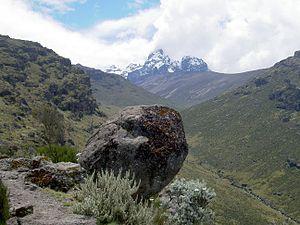
Le mont Kenya, dont le nom signifie « montagne de l'autruche » chez les Wakamba, une des populations vivant à ses pieds, est le point culminant du Kenya et le deuxième plus haut sommet d'Afrique, derrière le Kilimandjaro. Les plus hautes cimes culminent à 5 199 mètres à la pointe Batian, 5 188 mètres à la pointe Nelion et 4 985 mètres à la pointe Lenana. Il se situe au centre du pays, juste au sud de l'équateur, à approximativement 150 kilomètres au nord-nord-est de la capitale Nairobi.